Answer in natural language. Considering the relative positions, where is brown wooden dresser with three drawers with respect to Doorway? Choose between the following options: right or left
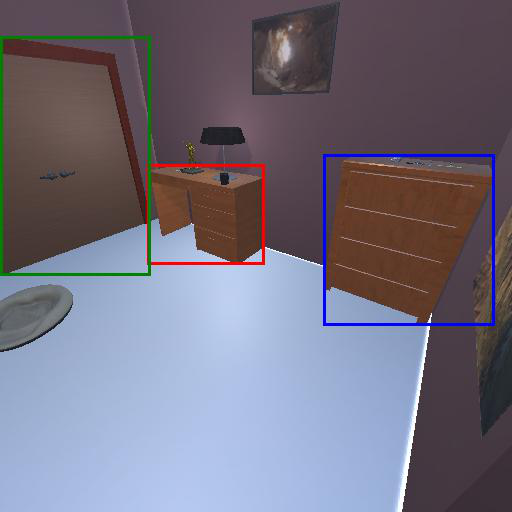
<answer>right</answer>